Answer in natural language. How many Televisions are visible in the scene? Choose between the following options: 2, 0, 4, 1 or 3
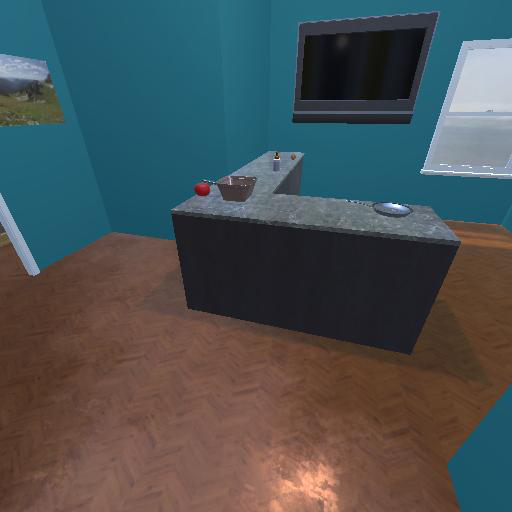
<answer>1</answer>